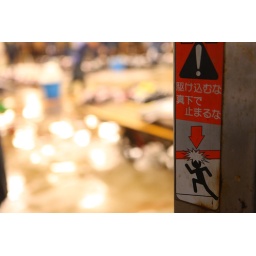
warning sign at the tsukiji fish market in tokyo